Silwan necropolis

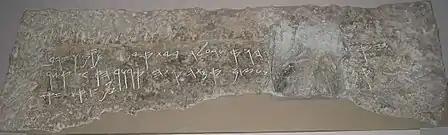
Lintel of the tomb of "...yahu who is over the house"

Another notable tomb, called the Tomb of the Royal Steward, is now incorporated into a modern-period house in the main street of the Israeli settlement. At one point plastered for use as a cistern, in 1968 it was in use as a storage room. It was discovered in 1874 by Charles Simon Clermont-Ganneau.